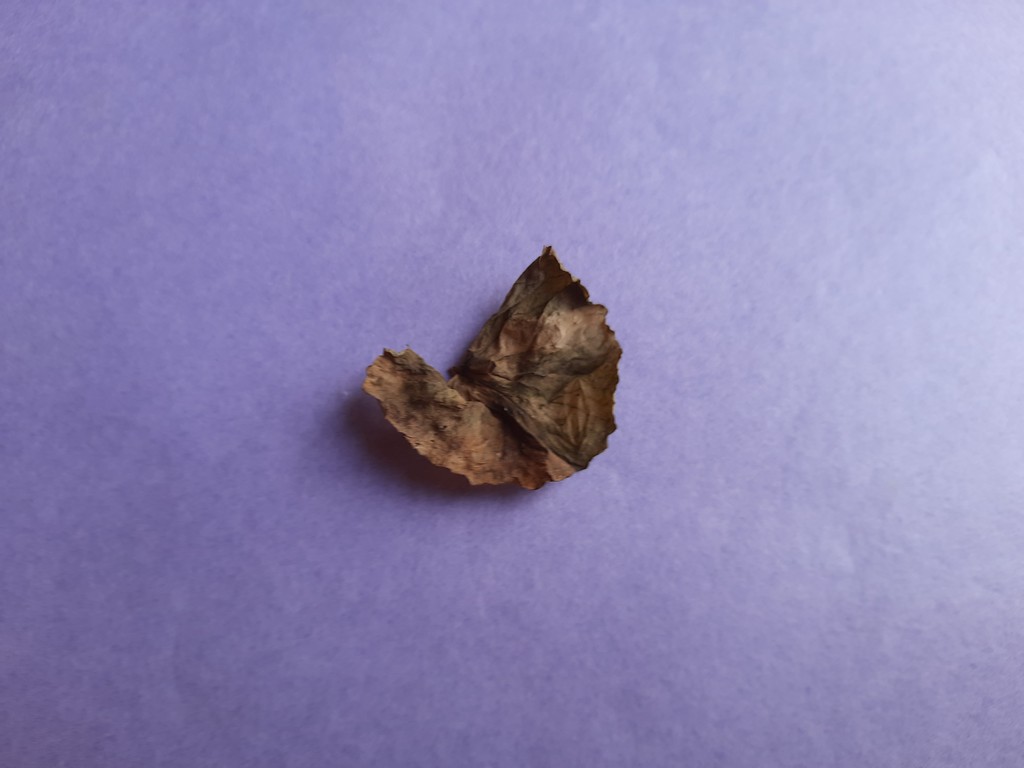
Label: Dried